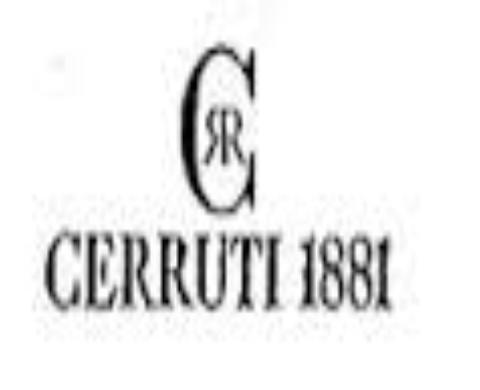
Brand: Cerruti 1881
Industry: Necessities